Tirthankara

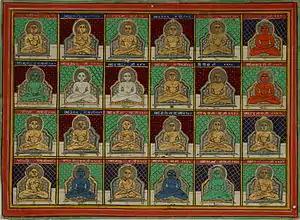

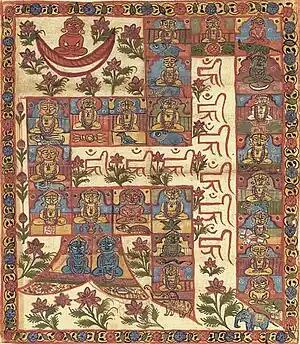

In Jainism, a Tirthankara is a saviour and supreme preacher of the "dharma" (righteous path). The word "tirthankara" signifies the founder of a "tirtha", a fordable passage across "saṃsāra", the sea of interminable birth and death. According to Jains, "tirthankaras" are the supreme preachers of "dharma", who have conquered "saṃsāra" on their own and made a path for others to follow. After understanding the true nature of the self or soul, the "Tīrthaṅkara" attains "kevala jnana" (omniscience). A Tirthankara provides a bridge for others to follow them from "saṃsāra" to "moksha" (liberation).